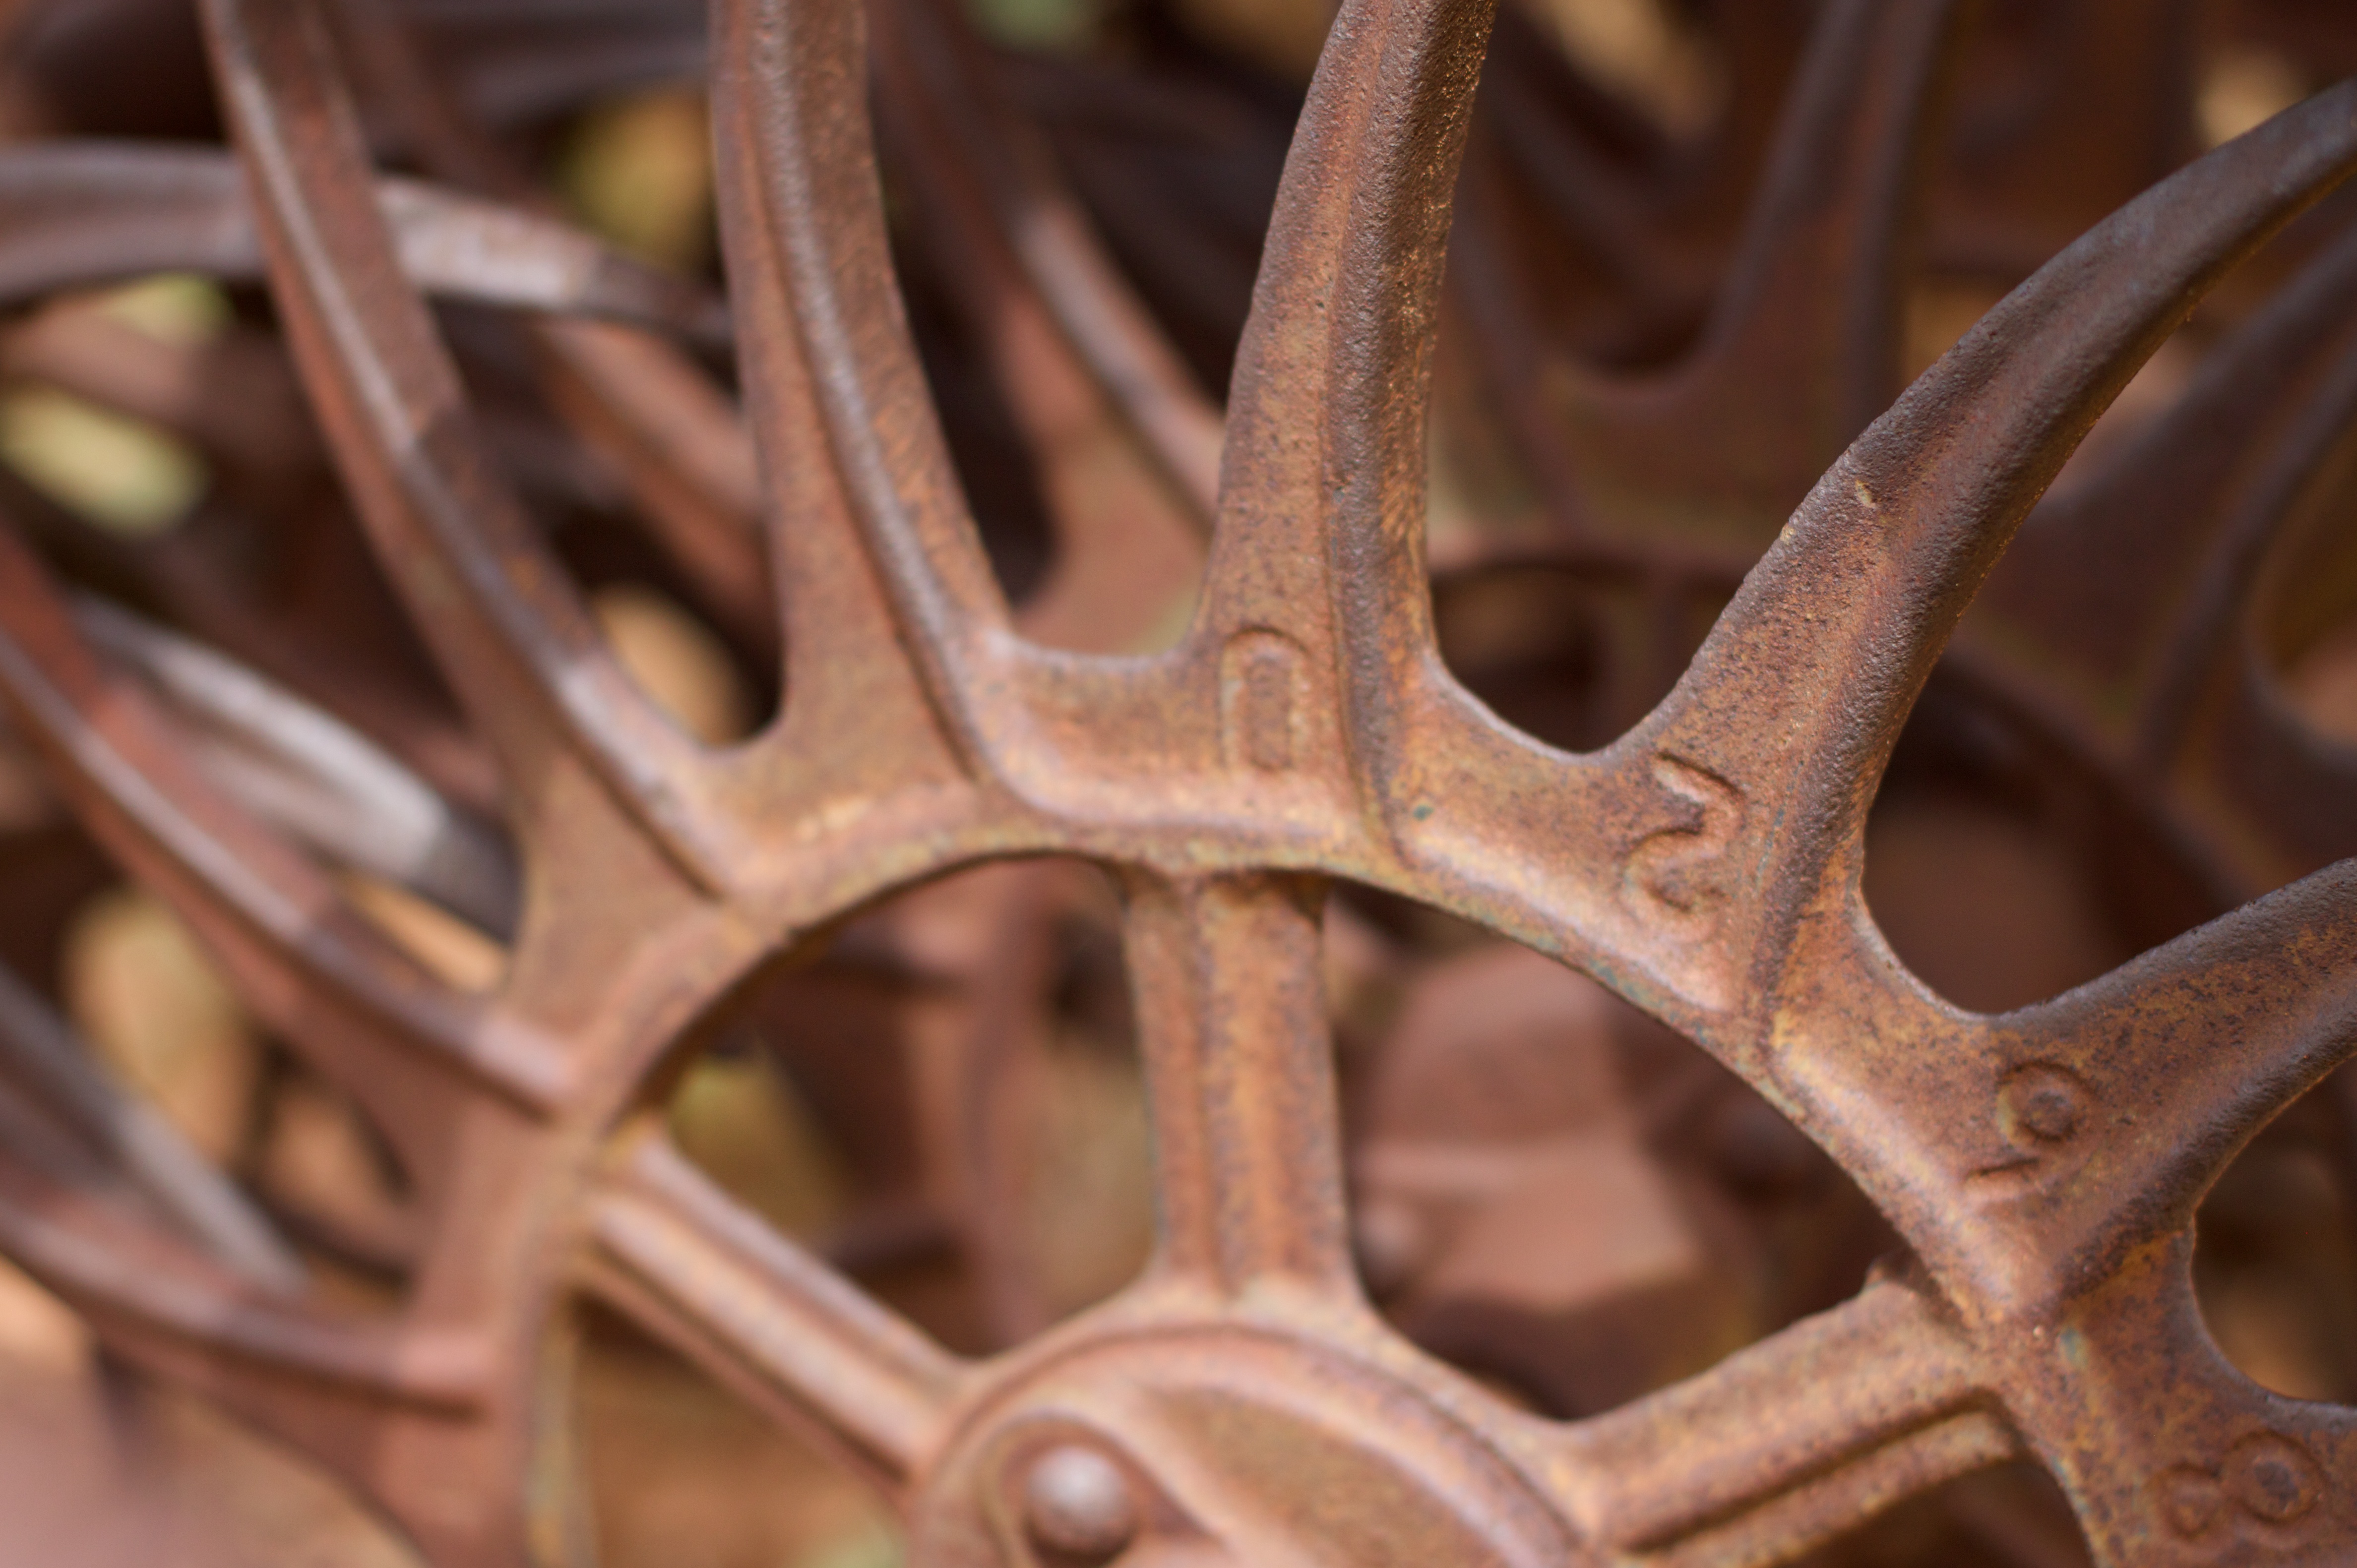
branch, wood, wheel, leaf, flower, metal, lighting, material, twig, close up, iron, rockartranch, macro photography